Audition (Glee)

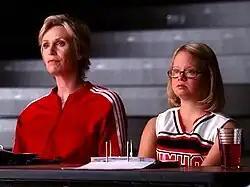

"Audition" is the second season premiere and twenty-third episode overall of the American television series "Glee". The episode was written by Ian Brennan, directed by Brad Falchuk, and premiered on the Fox network on September 21, 2010. In "Audition", the glee club members attempt to attract new recruits, including foreign exchange student Sunshine Corazon (Jake Zyrus) and transfer student Sam Evans (Chord Overstreet). A new football coach, Shannon Beiste (Dot-Marie Jones), arrives at McKinley High, and school blogger Jacob Ben Israel (Josh Sussman) provides updates on the glee club's summer break.